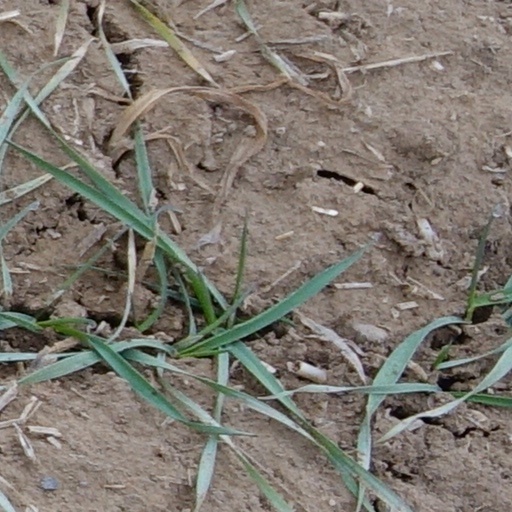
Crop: wheat